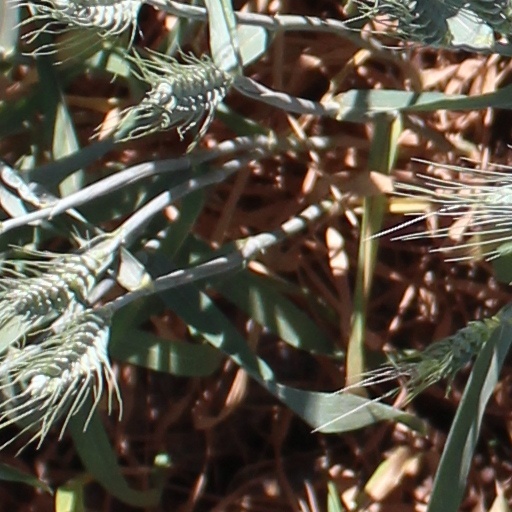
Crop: wheat